Techfest

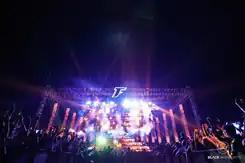
DJ night organized as a part of Technoholix at Techfest, IIT Bombay.

The 2024 edition of International Robowars at Techfest, IIT Bombay marked a major milestone in expanding the global reach of combat robotics. The event featured participation from 50+ national teams and 10+ international teams, making it one of the most diverse and competitive editions to date. This year, International Zonal Robowars were conducted across five countries to serve as official qualifying rounds for the main event. Notably, 2024 marked the first-ever zonal event in North America, held in Mexico, further extending the competition’s geographic footprint. These zonals enabled top-performing international teams to earn direct entry into the grand finale at IIT Bombay. Finalists from the zonal rounds competed alongside leading Indian teams in a specially designed battle arena. The event drew massive attention, attracting an audience of over 15k spectators across two days of the festival. This enthusiastic turnout reinforced Robowars' reputation as a premier attraction at Techfest and a leading combat robotics event in Asia.